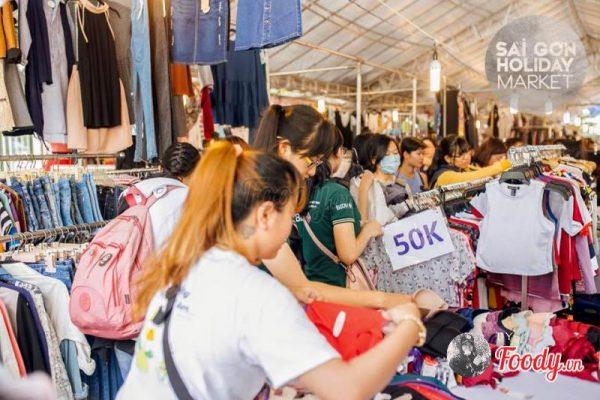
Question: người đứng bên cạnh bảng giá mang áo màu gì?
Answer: người đứng bên cạnh bảng giá mang áo màu đen